Constantine Orbelian

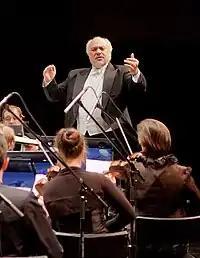

Constantine Garrievich Orbelian, Jr. (born San Francisco, 27 August 1956) is an American conductor and pianist of Armenian and Russian descent. He is named after his paternal uncle Konstantin Orbelyan, a major Armenian composer. Constantine Orbelian is currently music director and Principal Conductor of the New York City Opera.